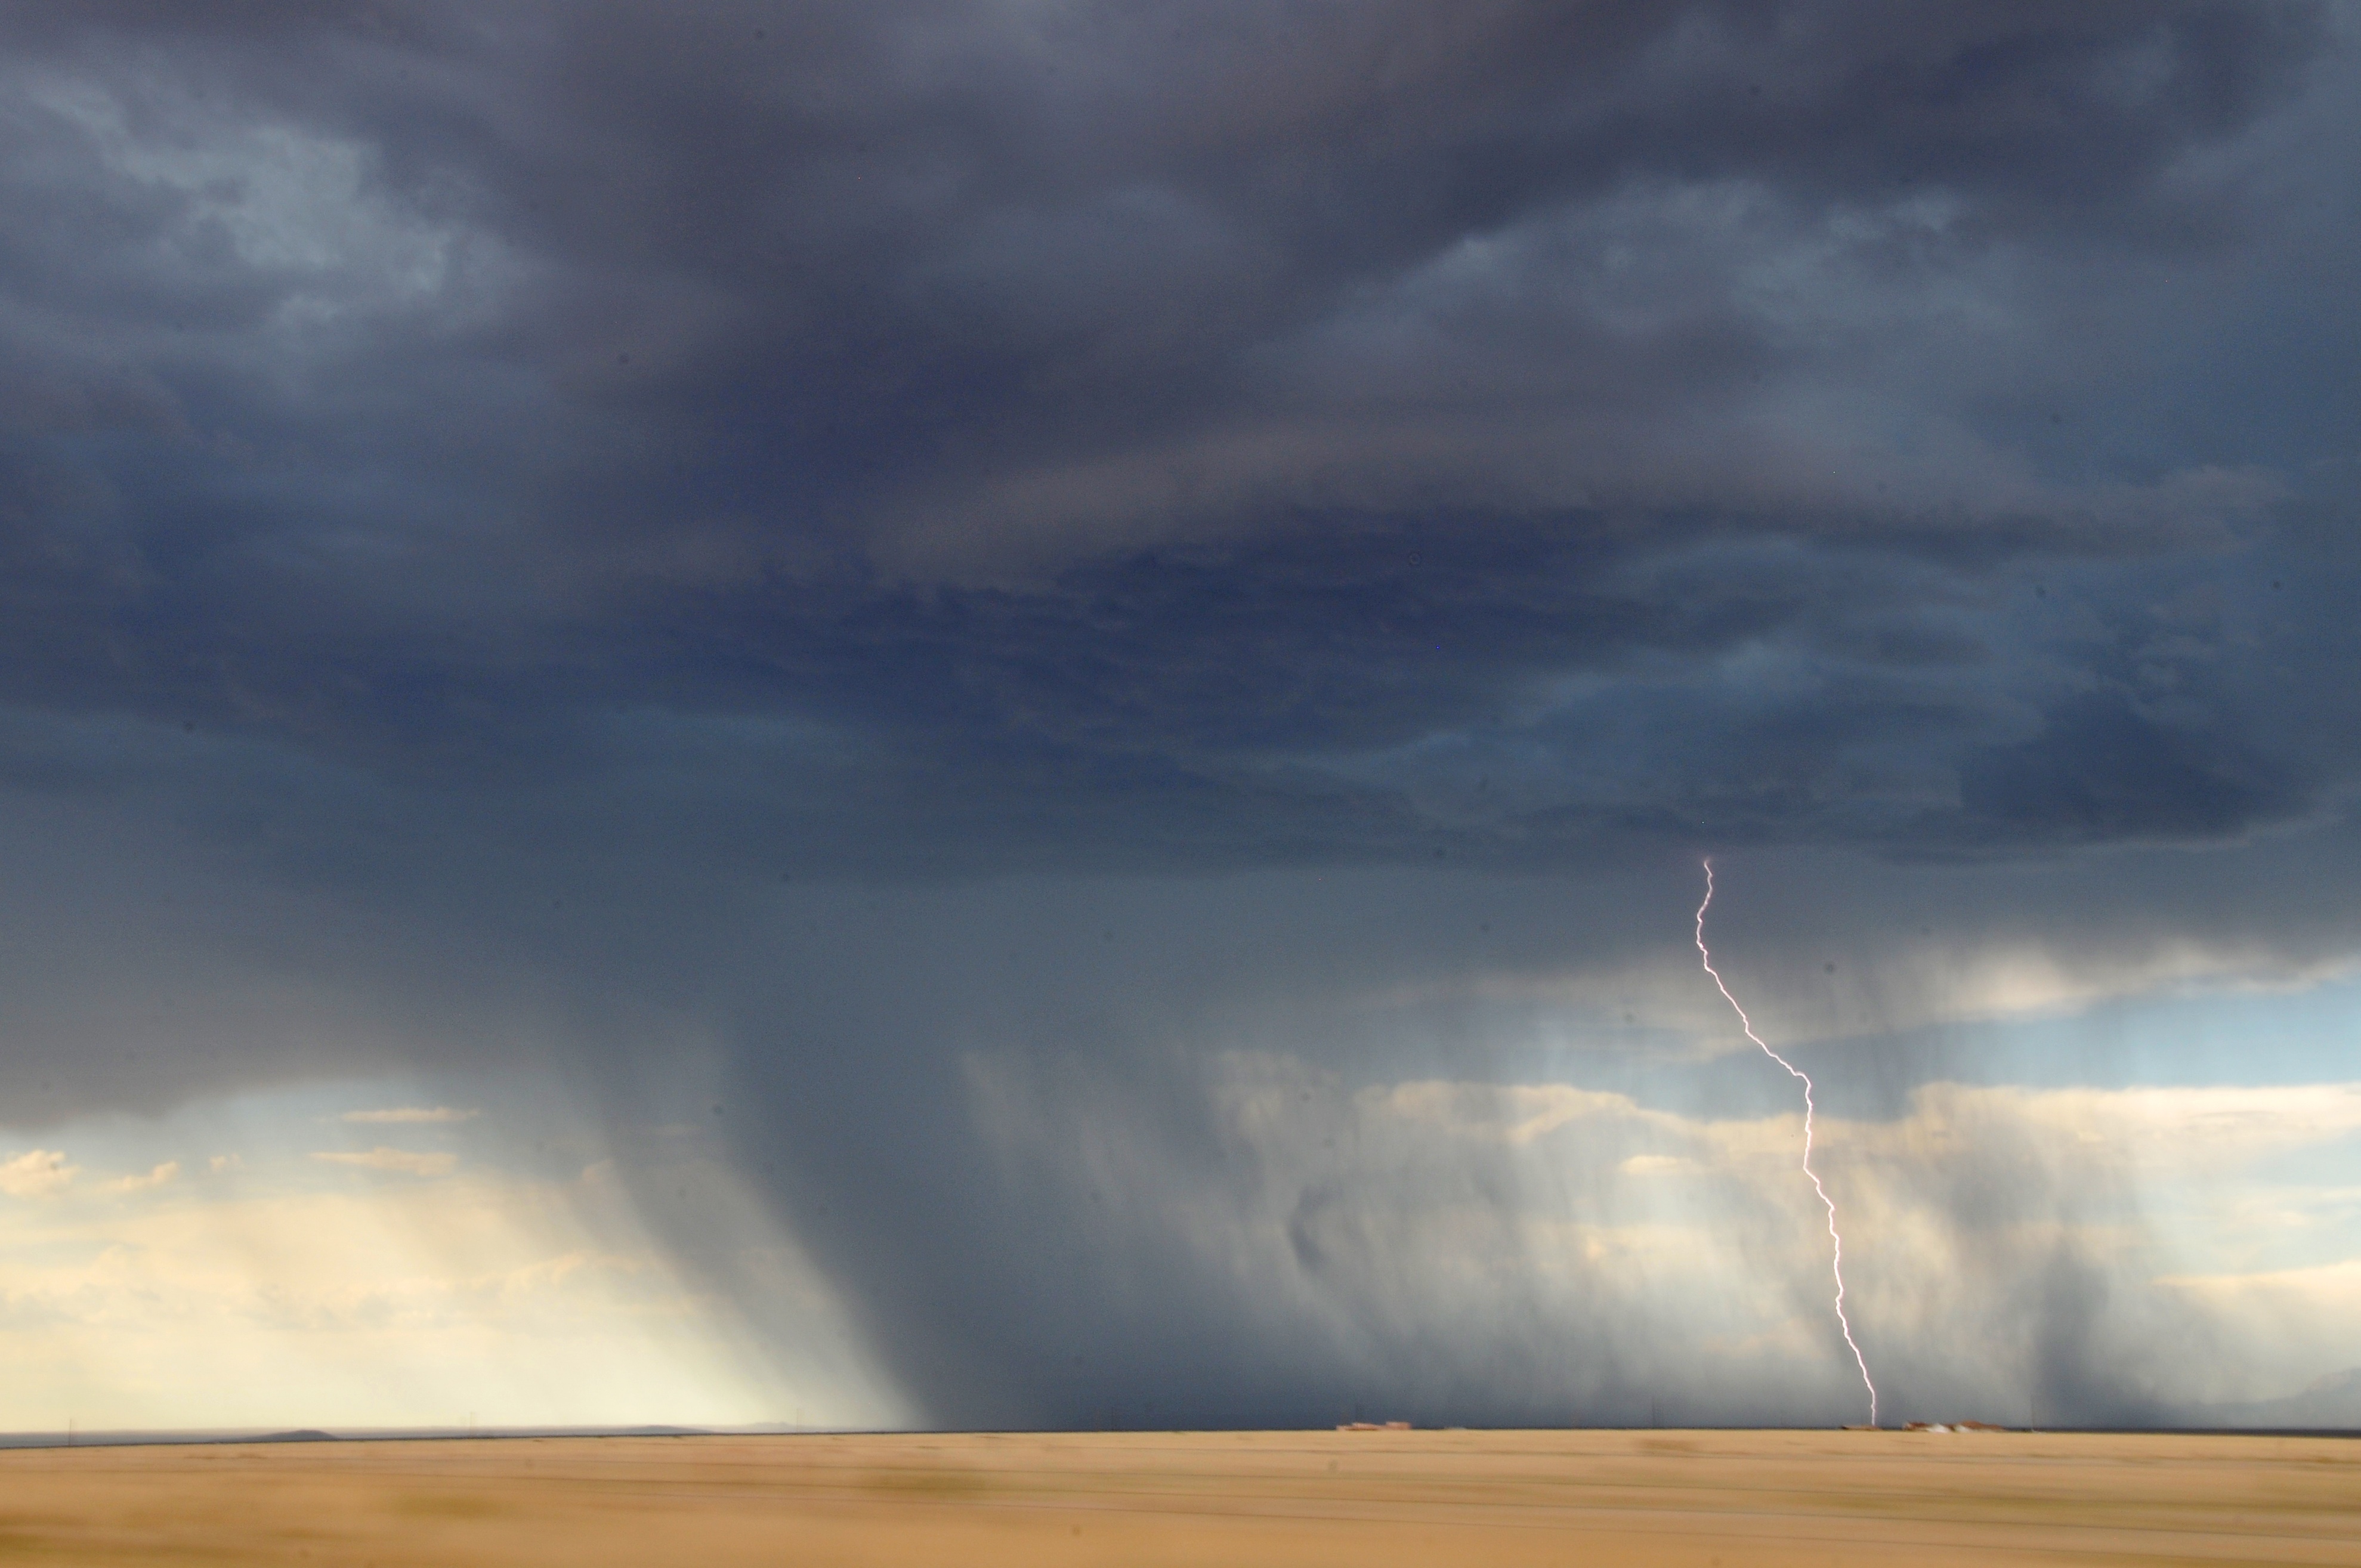
sand, horizon, wilderness, cloud, sky, sunlight, rain, desert, wind, atmosphere, weather, storm, cumulus, lightning, thunder, clouds, stormy, thunderstorm, meteorological phenomenon, downburst, whirlwind